Tina Burner

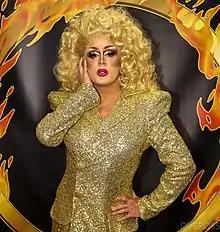
Tina Burner at RuPaul's DragCon LA, 2022

Kristian Seeber (born November 10, 1980), known professionally as Tina Burner, is an American drag performer most known for appearing in "", on the thirteenth season of "RuPaul's Drag Race", and on the tenth season of "RuPaul's Drag Race All Stars". He was a part of a boy band named 5th Ring.